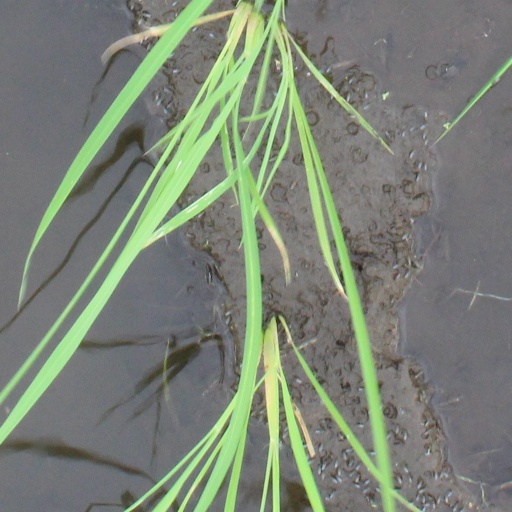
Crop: rice